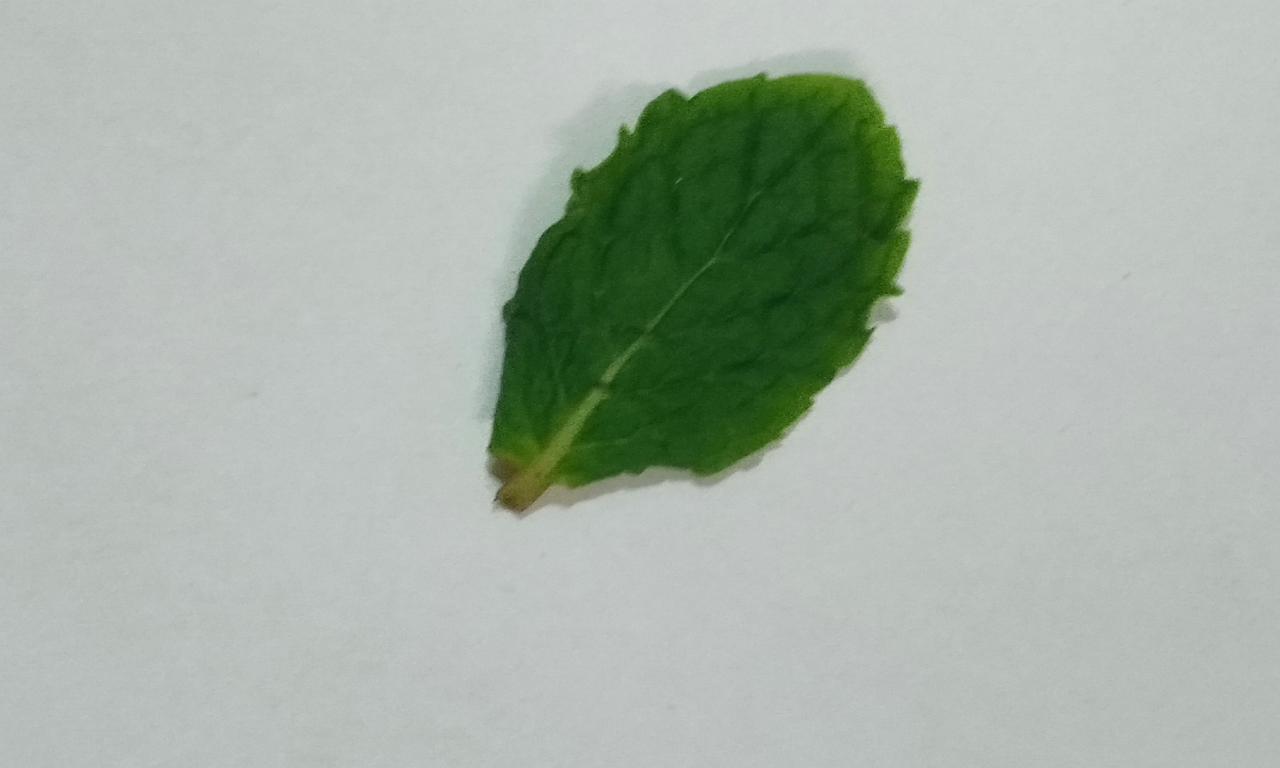
Label: Fresh